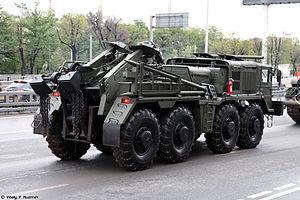
Le MAZ-537 est un camion militaire de l'Armée rouge/des forces armées de la fédération de Russie.